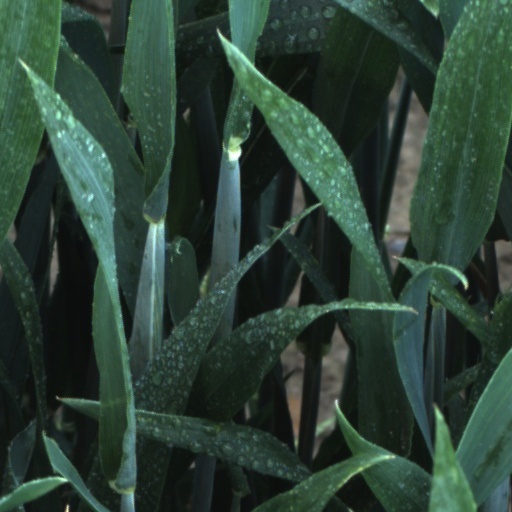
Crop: wheat